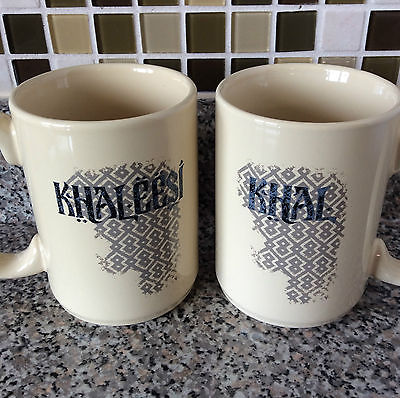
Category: mug